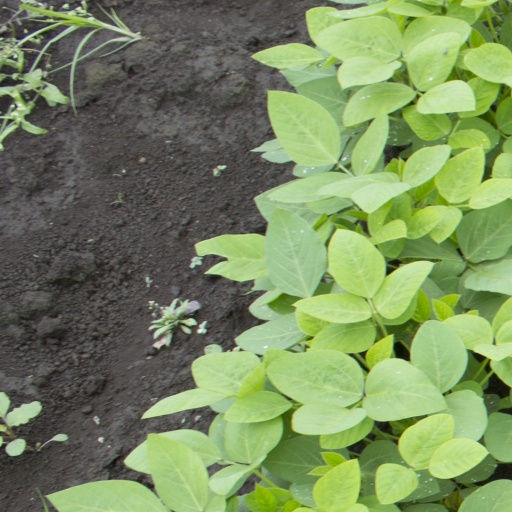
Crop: soybean